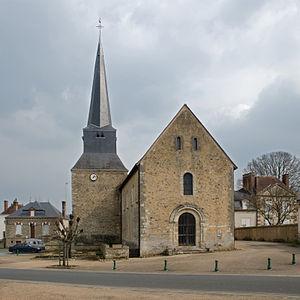
Eglise Saint-Martin - Courgenard, Sarthe
Cet article recense les monuments historiques de l'arrondissement de Mamers, dans le département de la Sarthe, en France.
La liste des églises de la Sarthe recense de la manière la plus complète possible les églises, cathédrale et basilique situées dans le département français de la Sarthe.
Courgenard est une commune française située dans le département de la Sarthe en région Pays de la Loire, peuplée de 495 habitants.